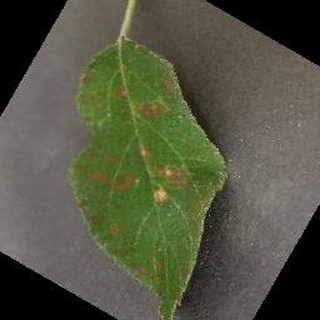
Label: apple_cedar_apple_rust